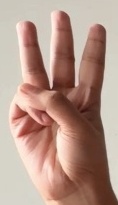
ASL sign: 6